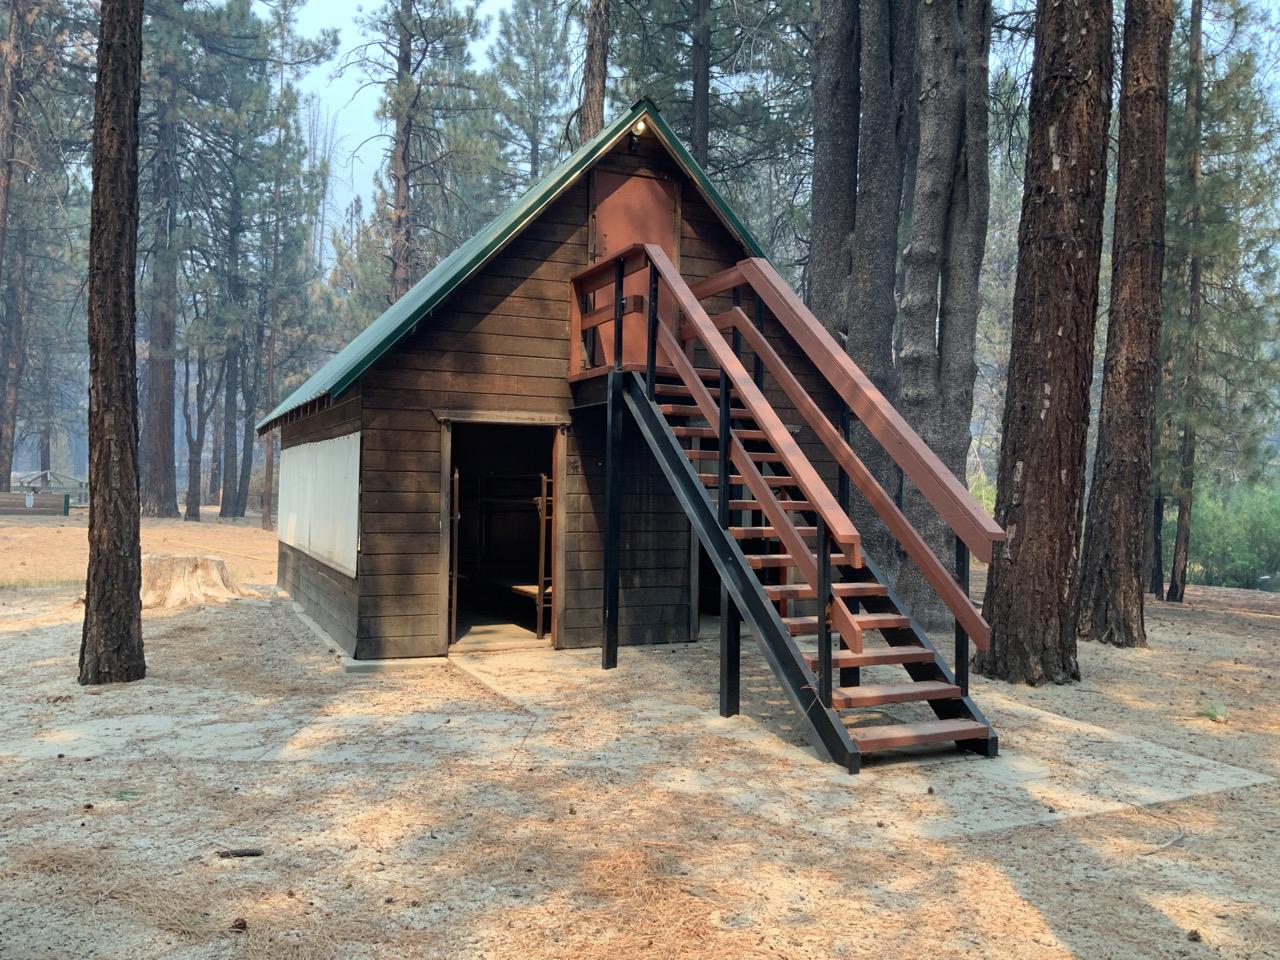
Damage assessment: no_damage